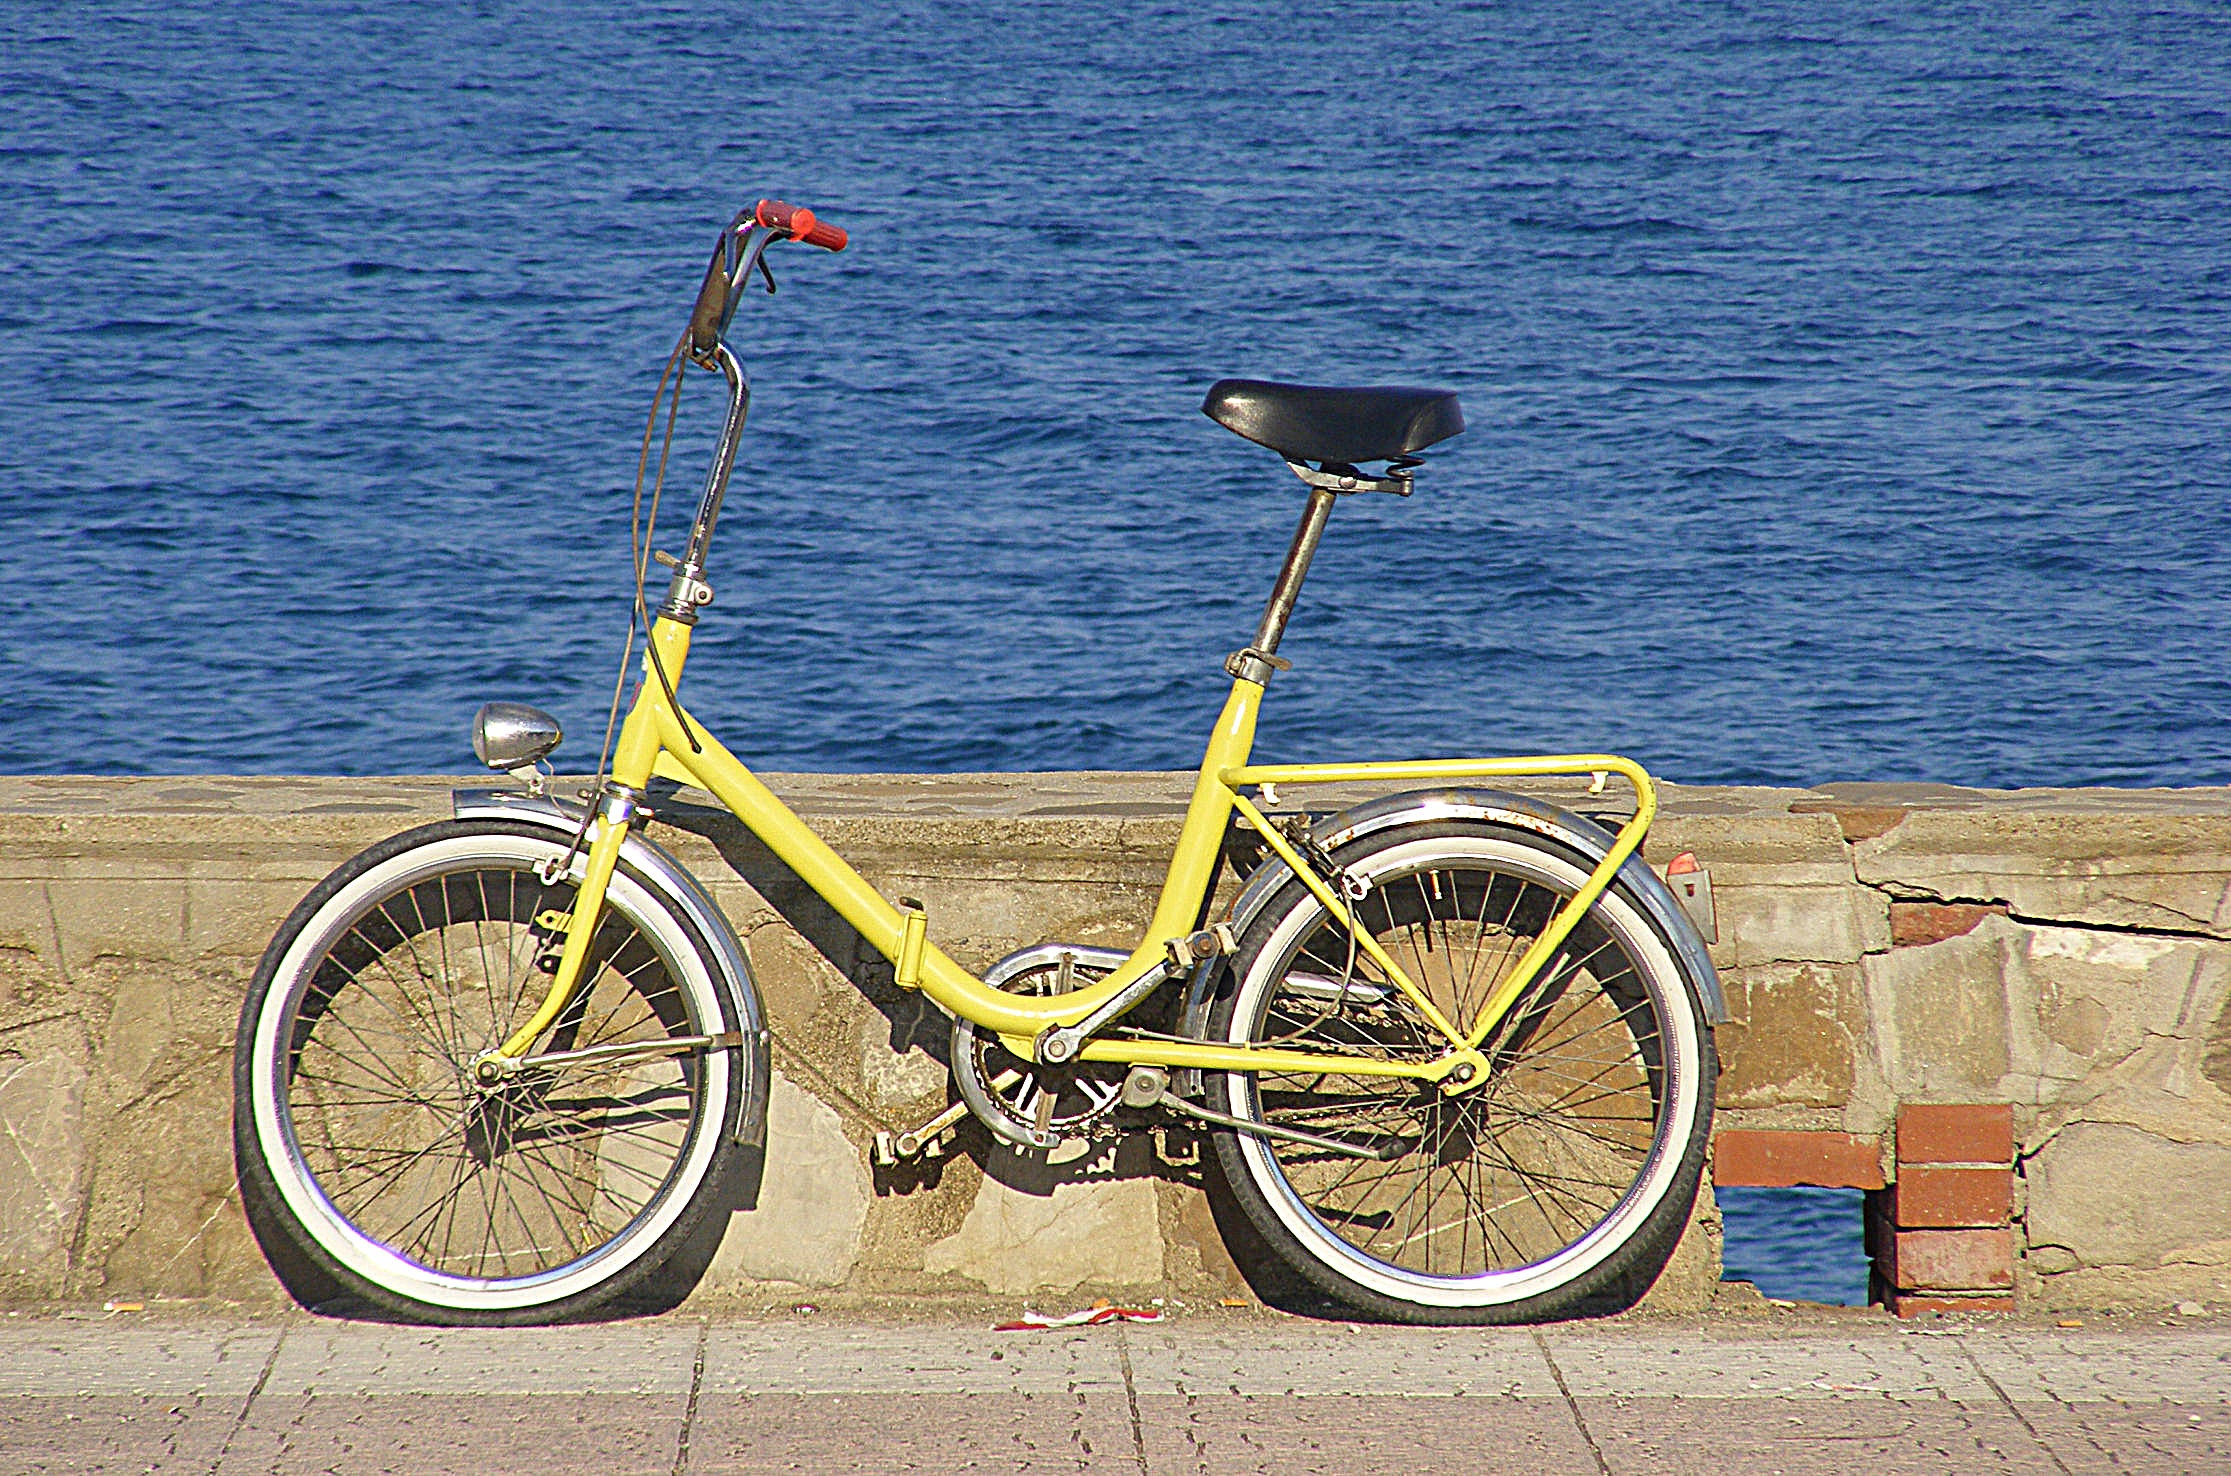
beach, sea, wheel, bicycle, bike, walk, vehicle, waterfront, leisure, sports equipment, mountain bike, cycling, graziella, montegiordano marine, bicycle motocross, bmx bike, road bicycle, racing bicycle